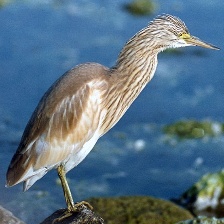
Species: SQUACCO HERON
Scientific name: ARDEOLA RALLOIDES
ImageNet parent category: little_blue_heron